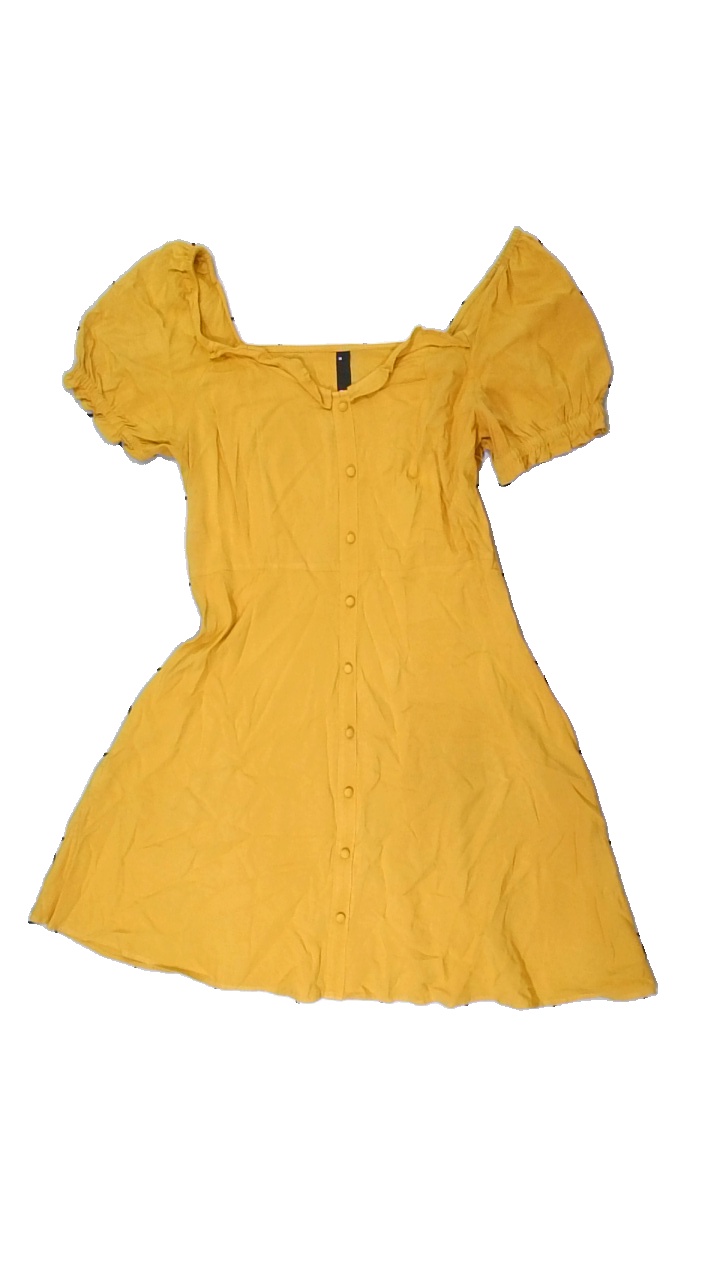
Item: Dress (Ladies)
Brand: Edition
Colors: Yellow
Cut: Regular
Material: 100% viscose
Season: Summer
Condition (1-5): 5
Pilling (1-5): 5
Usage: Reuse
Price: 100-150